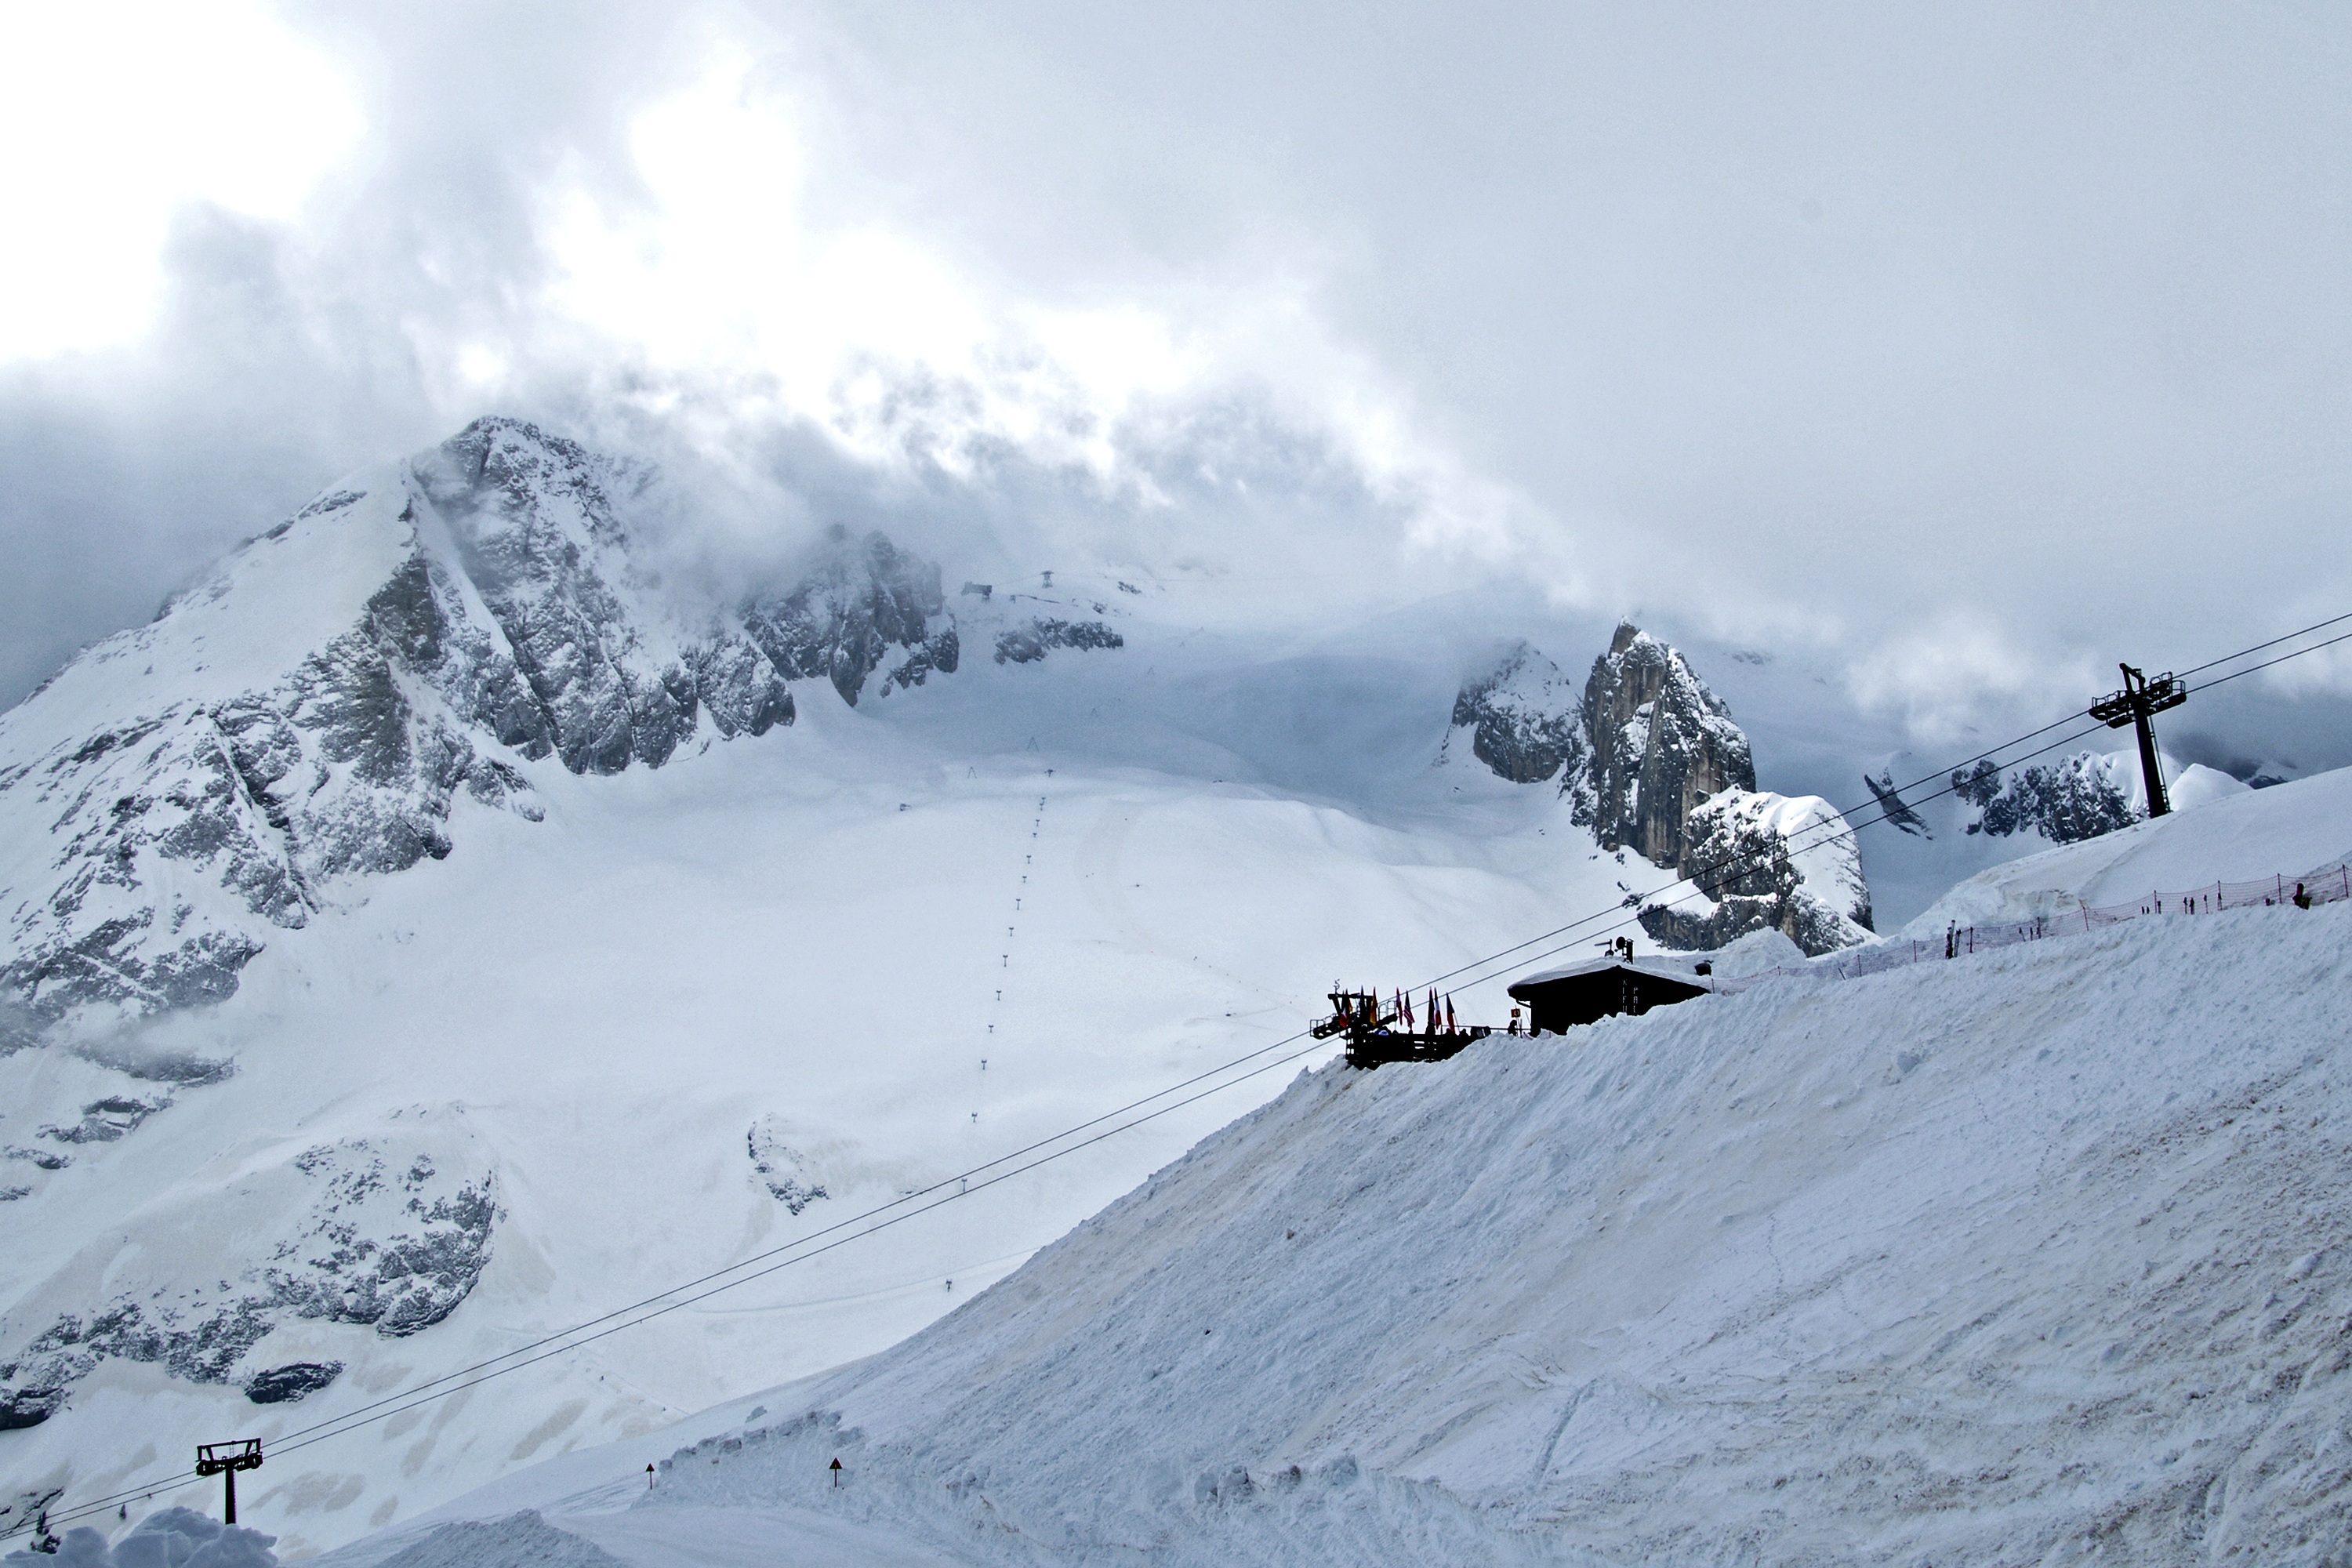
nature, mountain, snow, cold, winter, white, mountain range, italy, extreme sport, skiing, ridge, sports equipment, winter landscape, winter sport, sports, alps, downhill, ski, footwear, veneto, refuge, piste, sci, freeride, dolomites, belluno, ski touring, arabba, ski mountaineering, ski equipment, alpine skiing, geological phenomenon, telemark skiing, dolomiti superski